List of English words of Māori origin

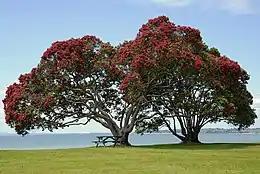
Pōhutukawa trees

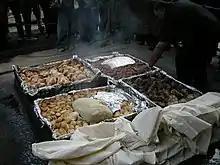
Putting down a hāngī

The accepted English common names of a number of species of animal and plant native to New Zealand are simply their Māori names or a close equivalent: